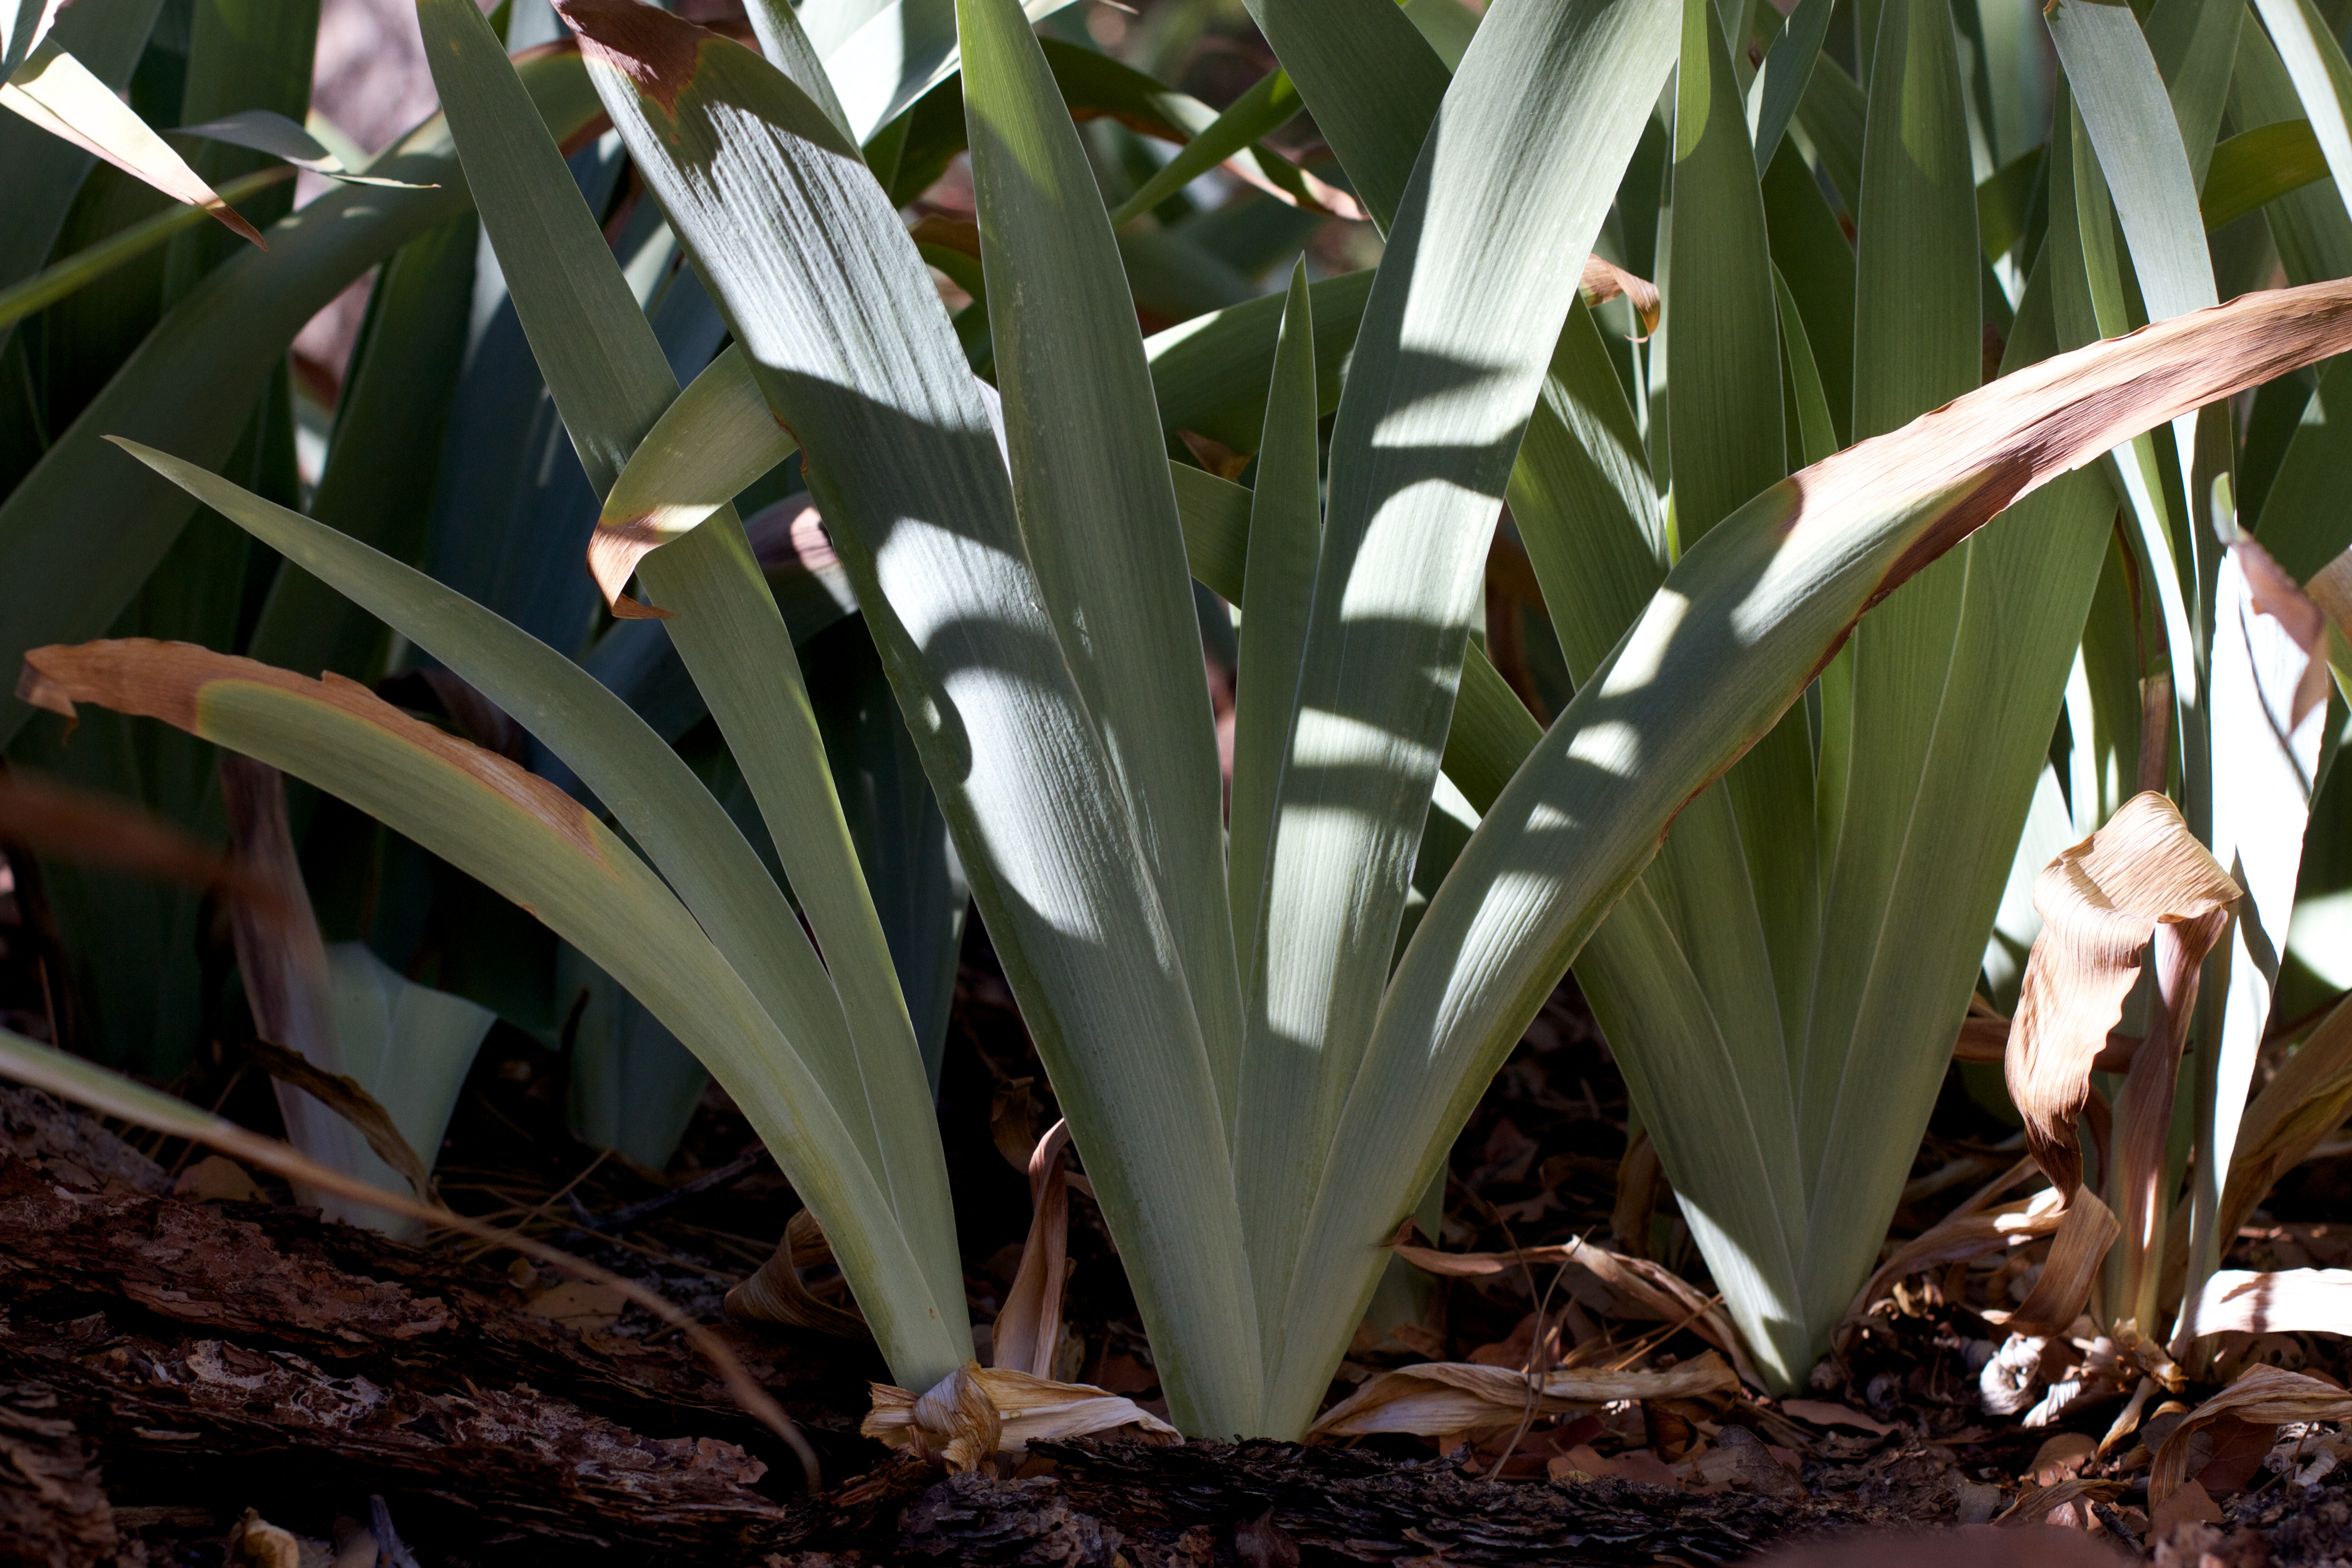
plant, leaf, flower, botany, flora, agave, flowering plant, plant stem, land plant, arecales